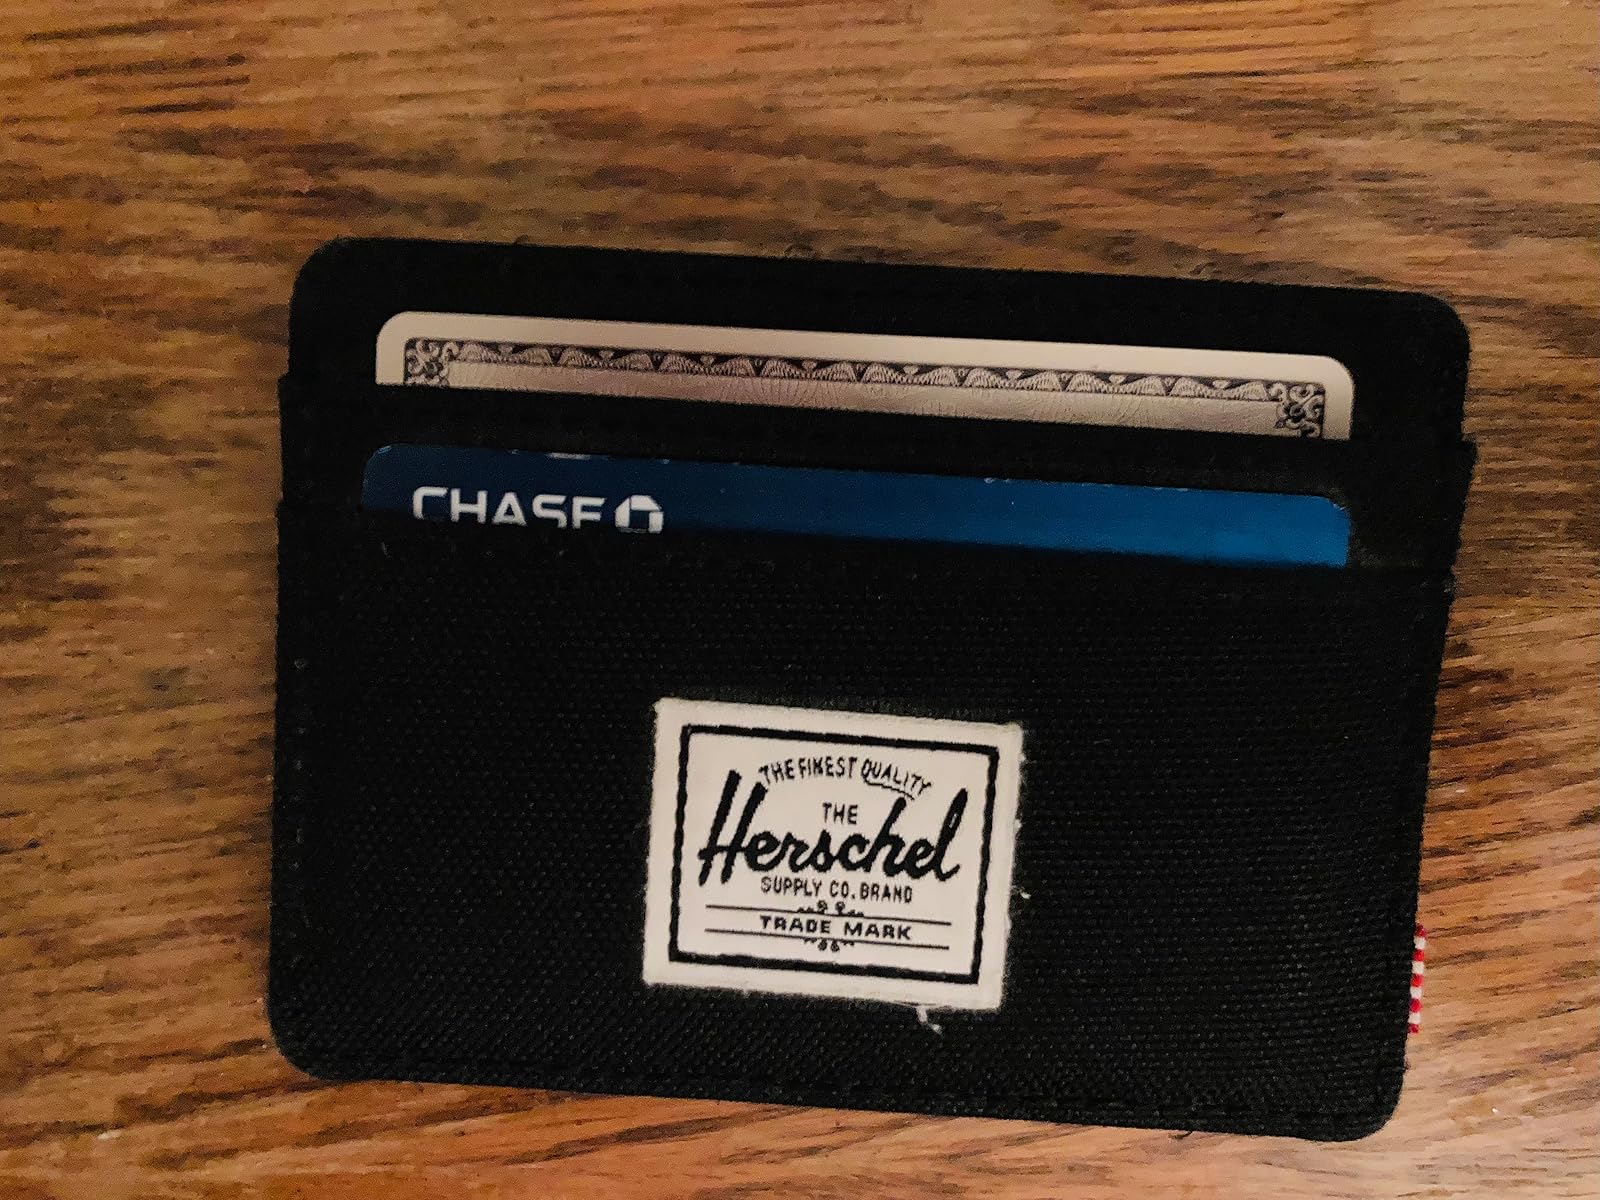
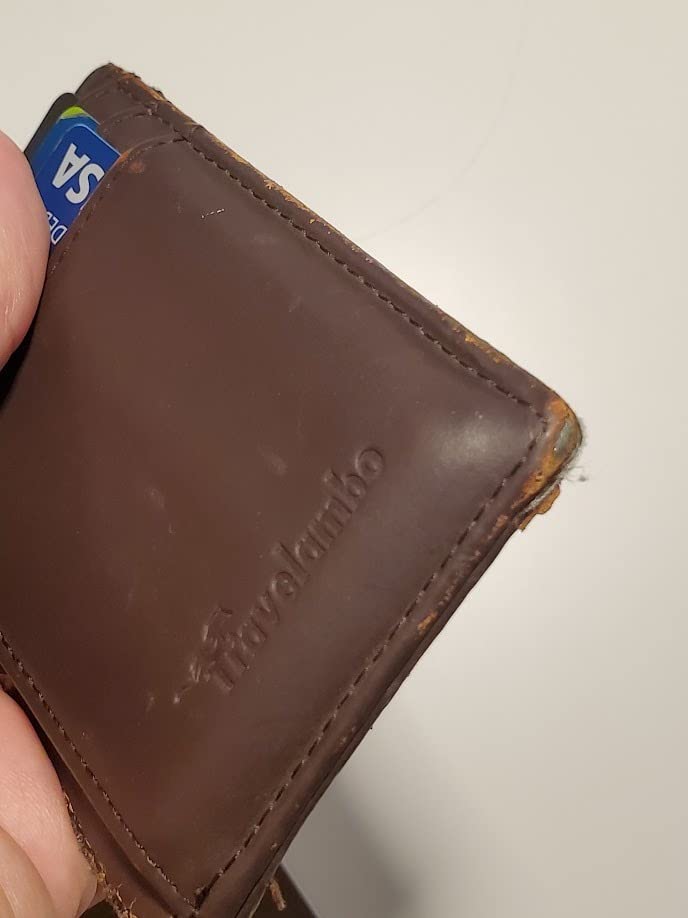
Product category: accessories_wallet
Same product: no